Gene Alley

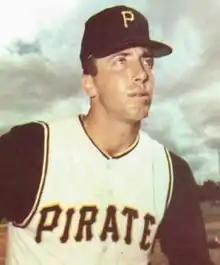
Alley in 1966

Leonard Eugene Alley (born July 10, 1940) is an American former professional baseball player. He played his entire career in Major League Baseball as a shortstop for the Pittsburgh Pirates from through . A two-time All-Star player, Alley was a member of Pirates teams that won three consecutive National League Eastern Division titles between and , and won the World Series in .